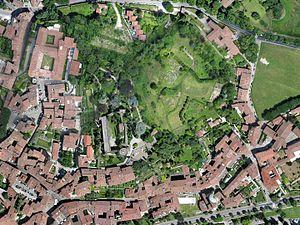
Les orthophotographies ou orthoimages sont des images aériennes ou satellitales de la surface terrestre rectifiées géométriquement et égalisées radiométriquement. Ces images se présentant sous forme de dalles couvrant une zone de la Terre peuvent être géoréférencées dans n'importe quel système de coordonnées. Elles servent de fonds cartographiques dans les Systèmes d'information géographique.